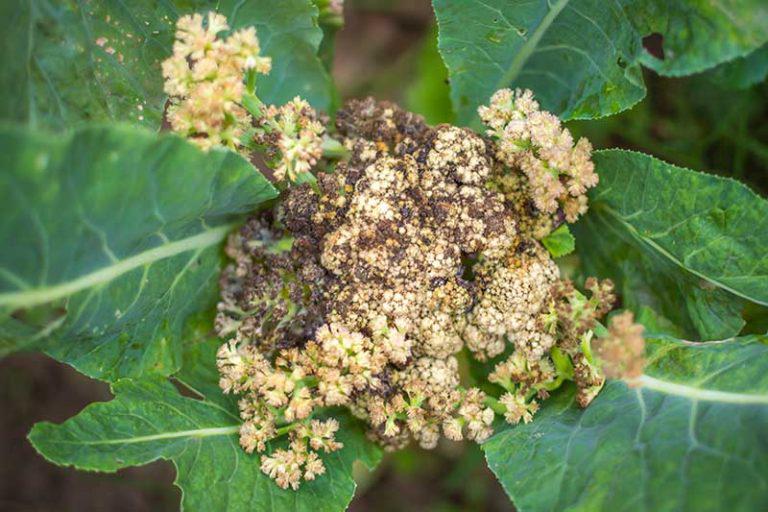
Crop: unknown
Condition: cauliflower_cauliflower_bacterial_soft_rot